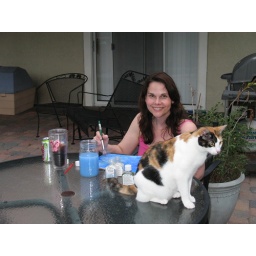
Peggy and cat in their blue era.